2012 Canadian Grand Prix

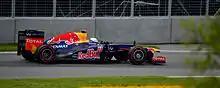
Sebastian Vettel qualified on pole position.

Jean-Éric Vergne was eliminated in Q1, out-qualified by the Caterhams of Heikki Kovalainen and Vitaly Petrov. Petrov was faster than his teammate for most of the Q1 session, but a late lap from Kovalainen – which included a bumpy ride across the kerbs at the final chicane – put him two-tenths of a second clear of the Russian. Pedro de la Rosa outqualified both Marussia cars by half a second, with teammate Narain Karthikeyan within a tenth of a second of Charles Pic, completing the final row of the grid. Sebastian Vettel was the fastest driver in the session.